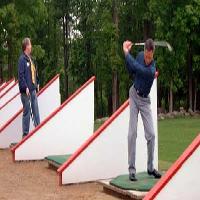
Weather: cloudy or overcast